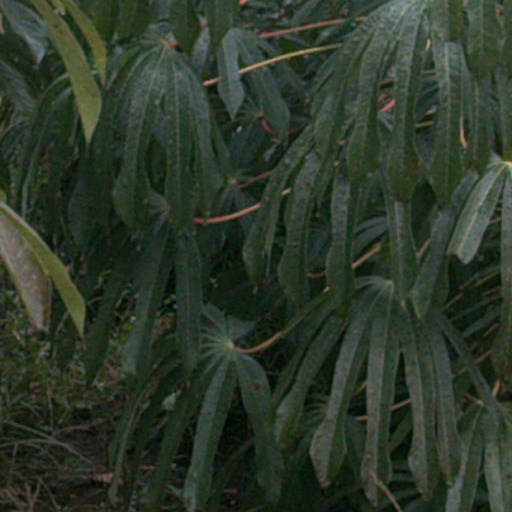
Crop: cassava